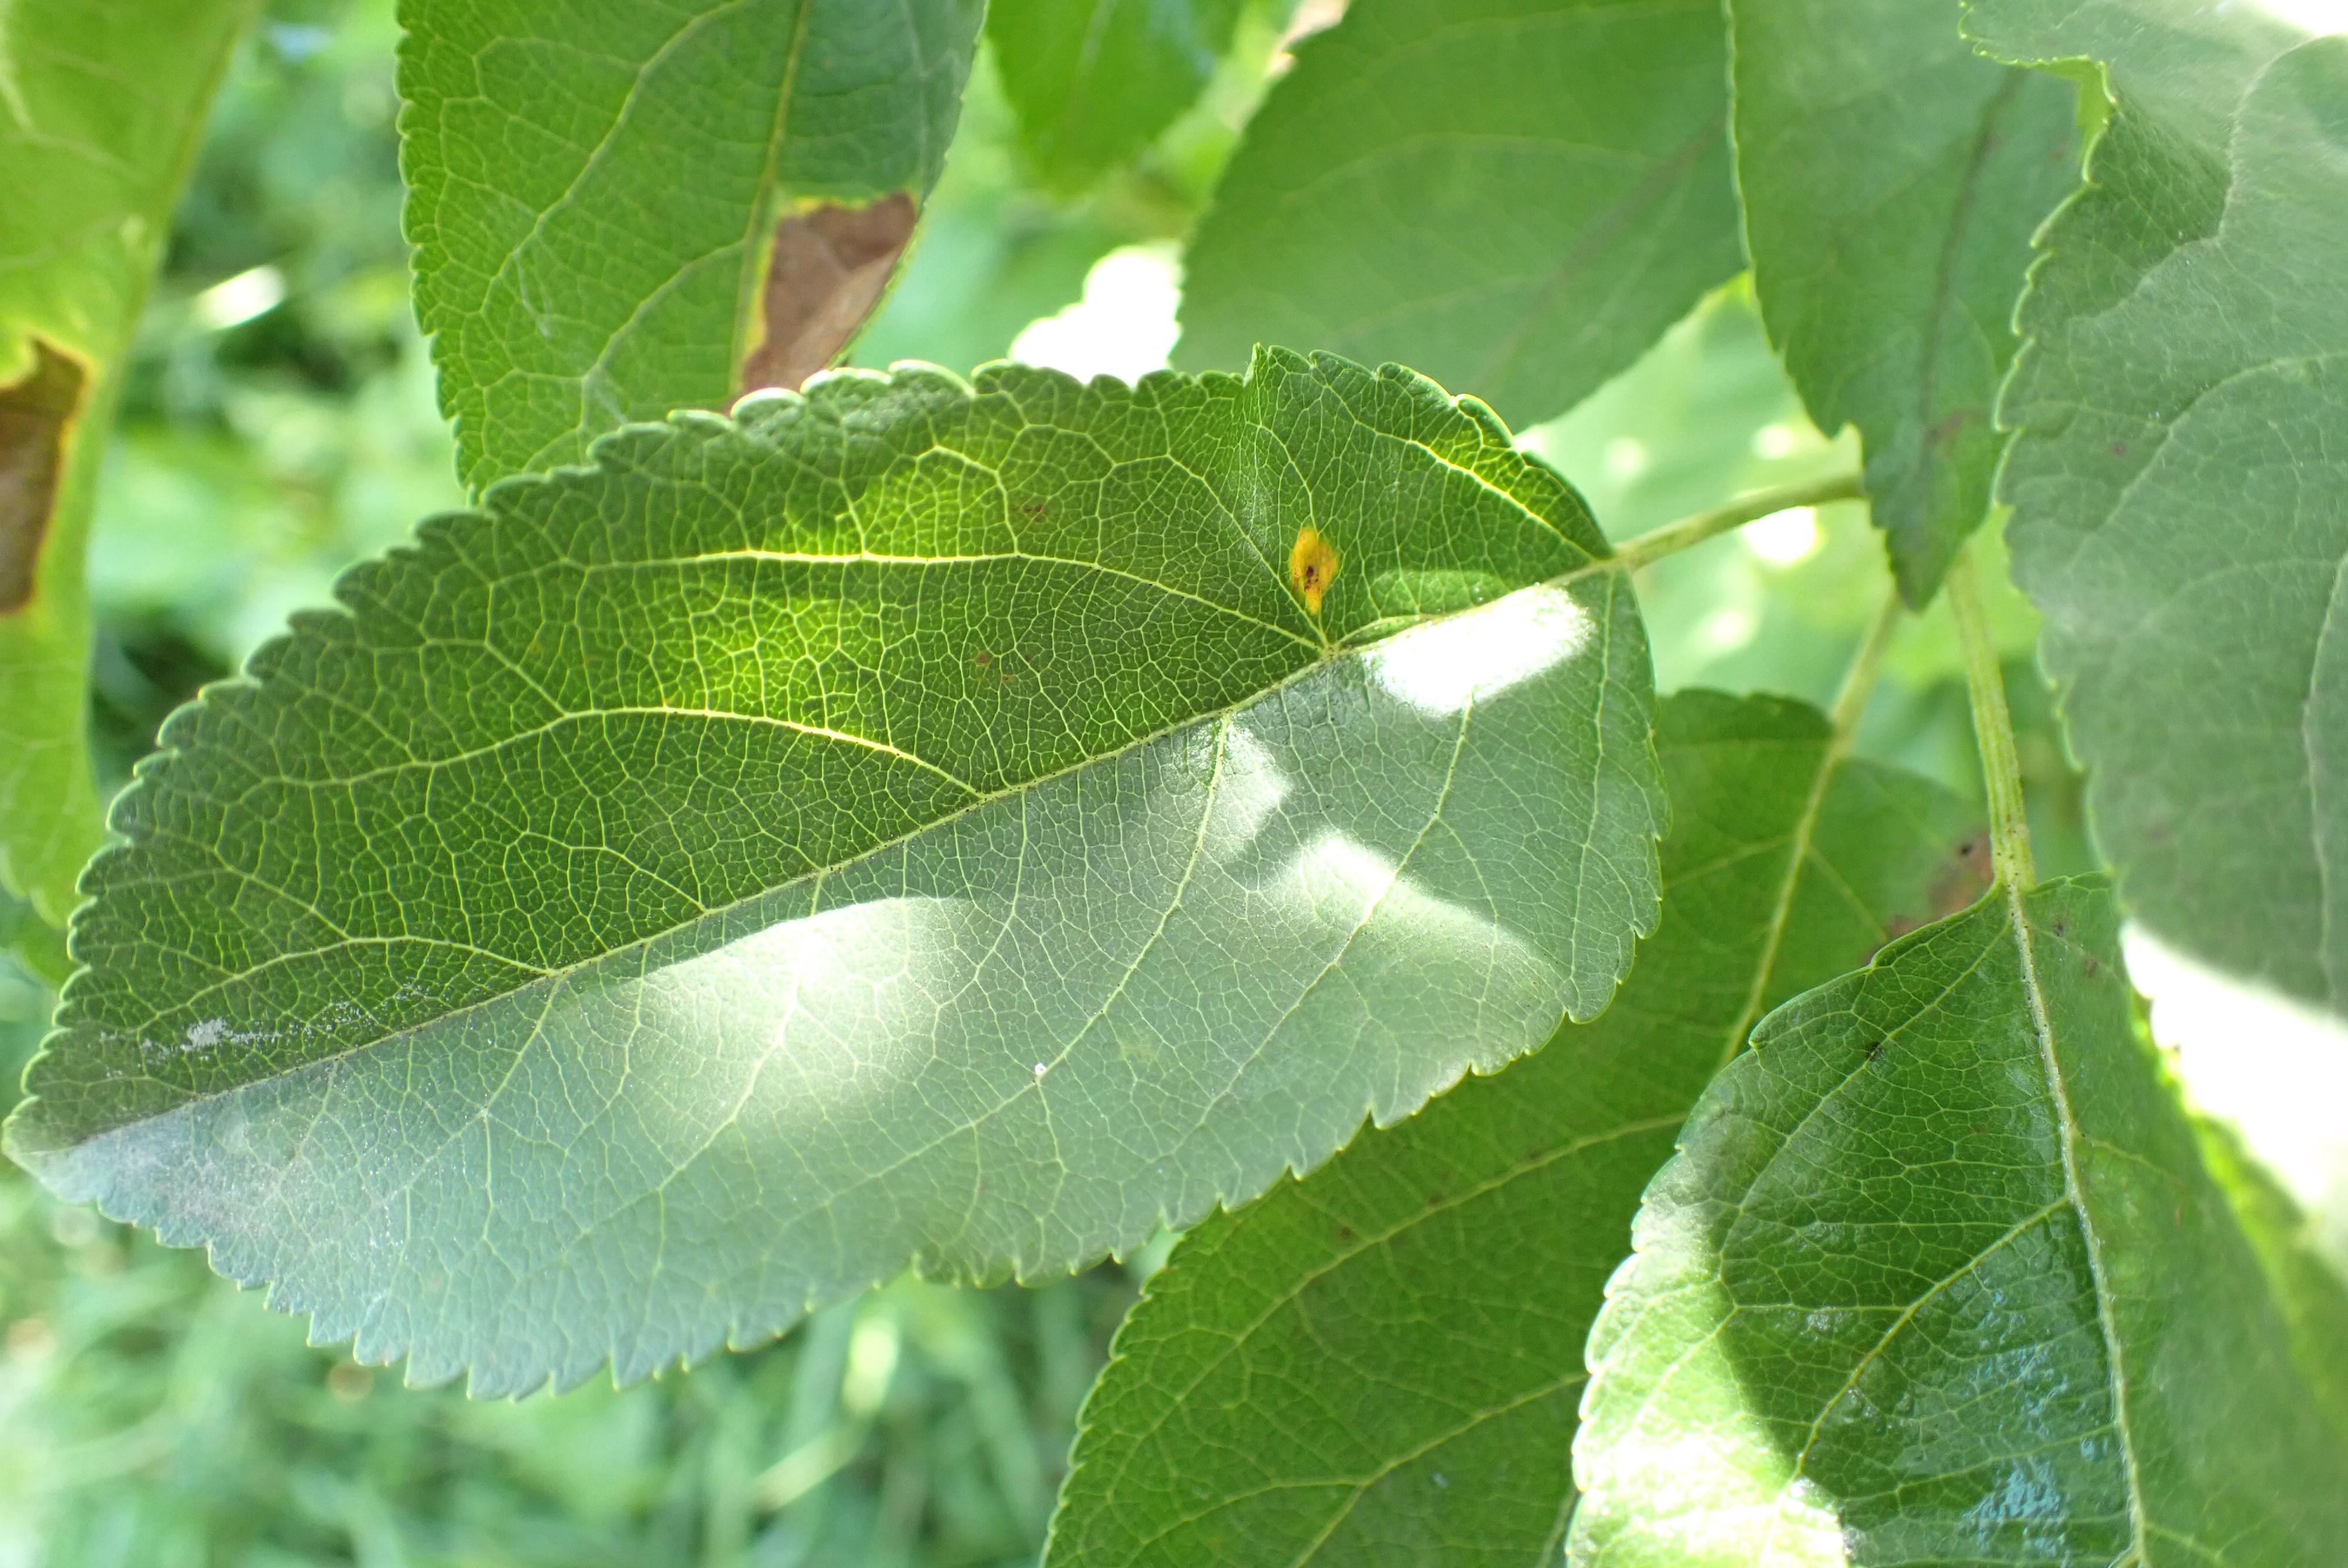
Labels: rust